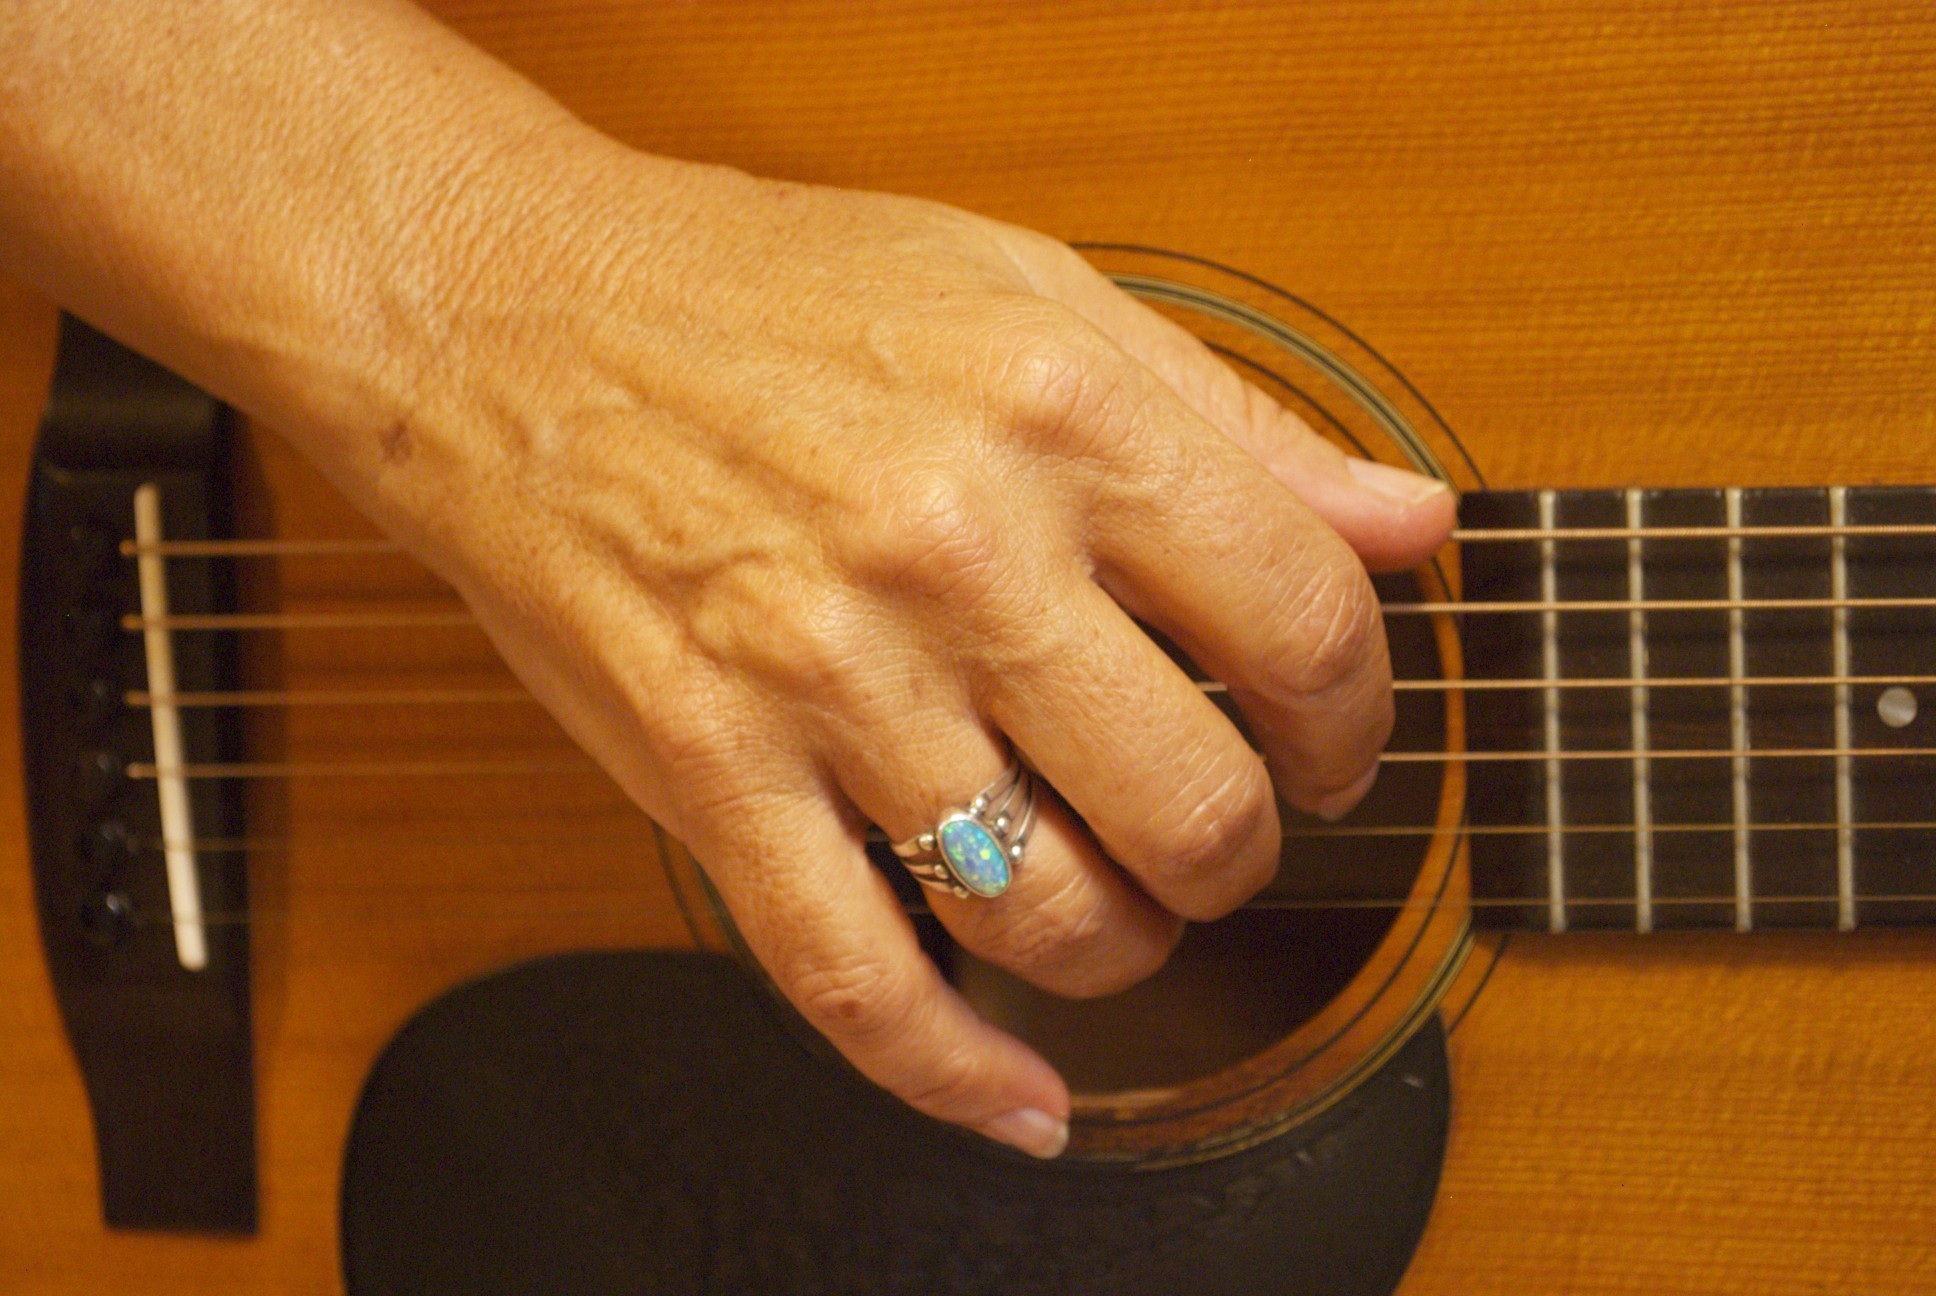
hand, music, guitar, acoustic guitar, leg, finger, instrument, nail, playing guitar, musical instrument, ukulele, bass guitar, folk, string instrument, plucked string instruments